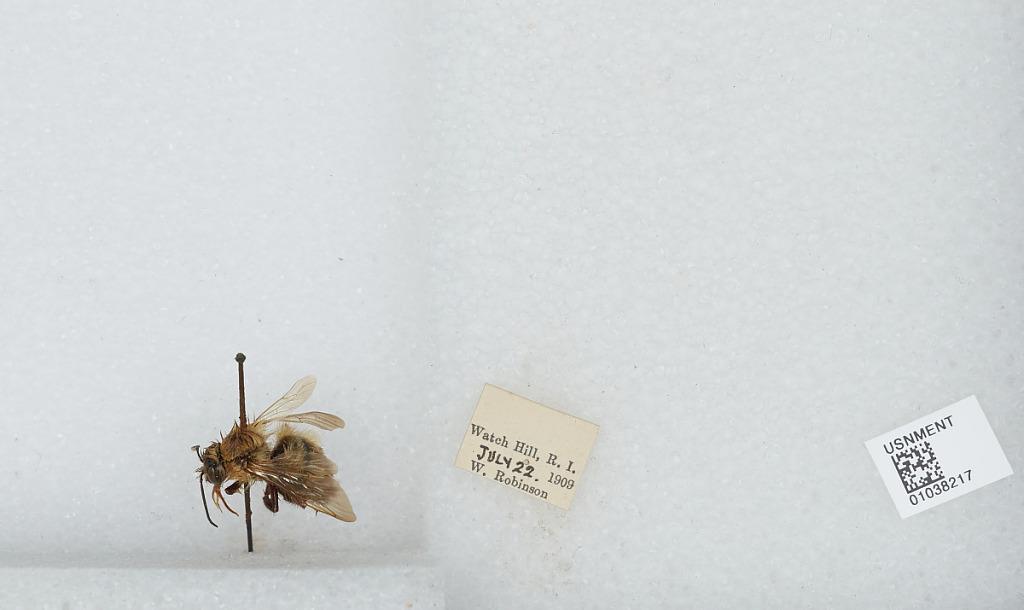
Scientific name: Bombus (Pyrobombus) perplexus Cresson
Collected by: W. Robinson
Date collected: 1909-7-22
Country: United States
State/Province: Rhode Island
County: Washington
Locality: Watch Hill, a coastal village in the town of Westerly
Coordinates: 41.3136, -71.8497